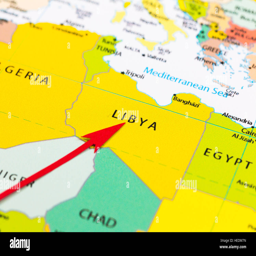
red arrow pointing constitutional republic on the map of continent